Camden Market

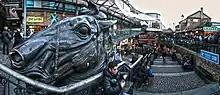
Camden Lock Market

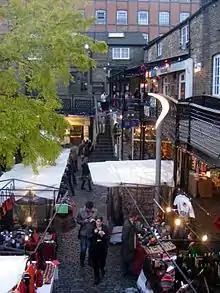
General view

Camden Lock Market is situated by the Regent's Canal on a site formerly occupied by warehouses and other premises associated with the canal. By the early 1970s the canal trade had ceased and a northern urban motorway was planned that would cut through the site, making any major permanent redevelopment impossible, and in 1974 a temporary market was established. By 1976, when plans for the motorway were abandoned, the market had become a well known feature of Camden Town. Originally, the Lock was a market for crafts, occupying some outdoor areas by the canal and various existing buildings.